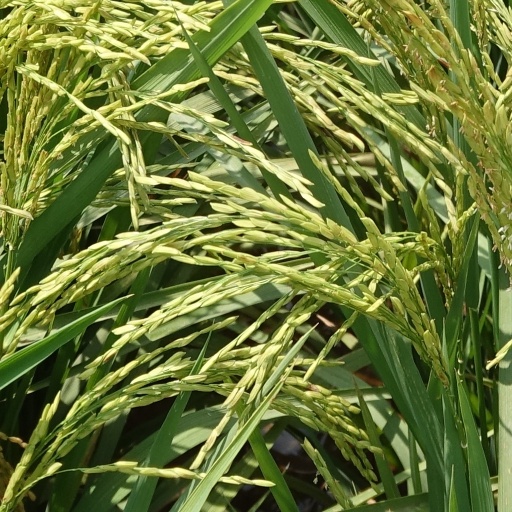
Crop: rice